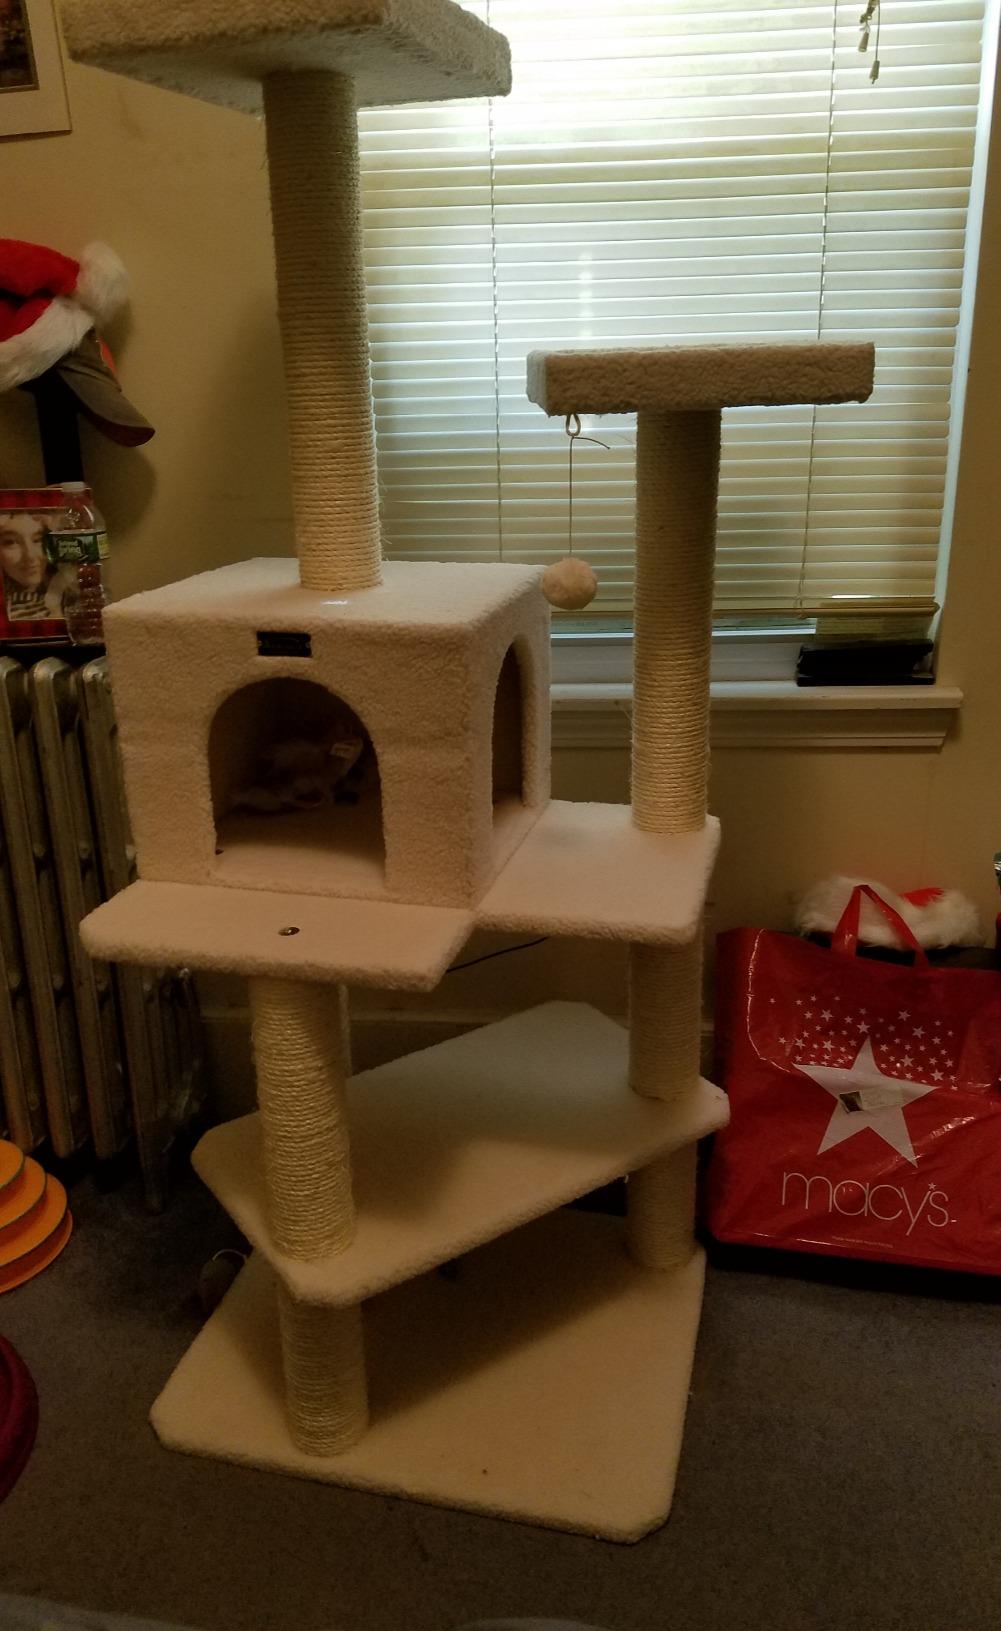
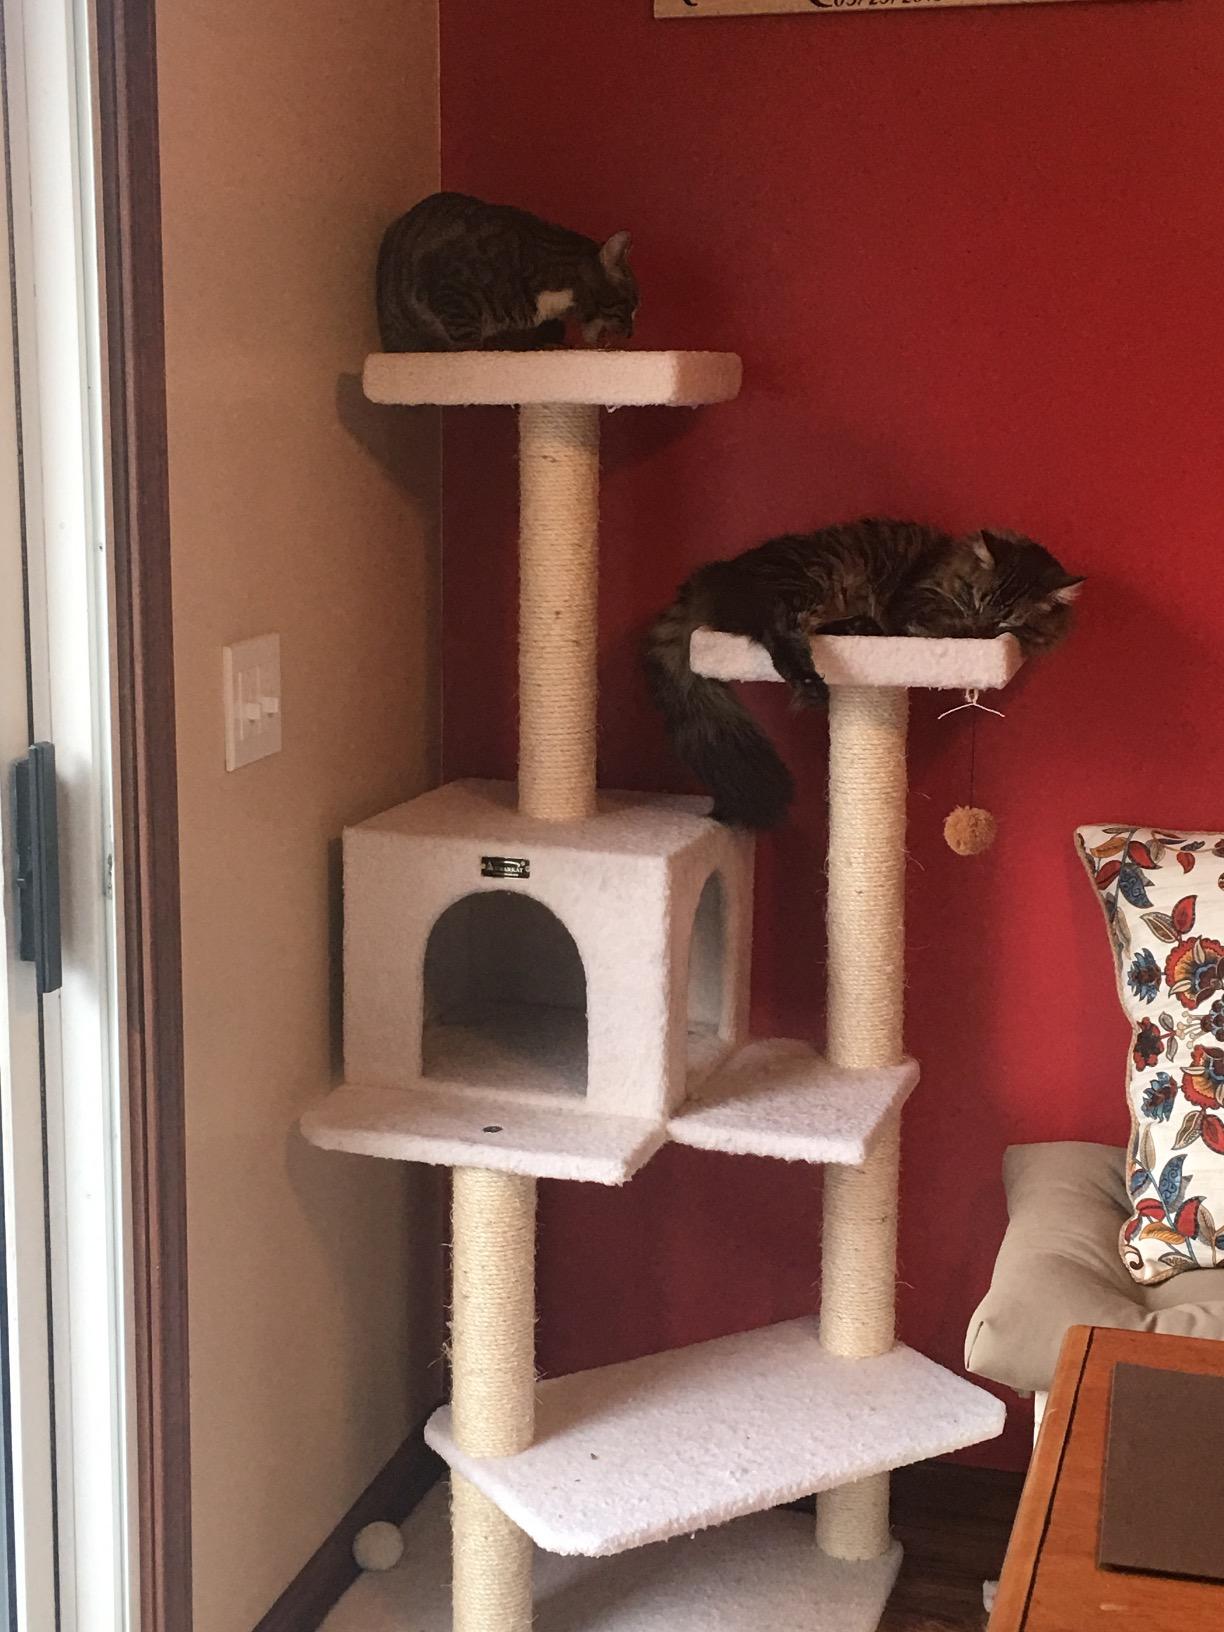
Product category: items_cat tree
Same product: yes